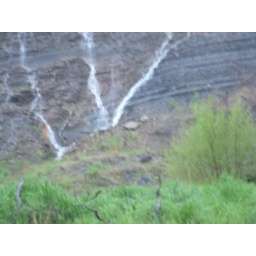
Flood water run off running down the world's tallest hill in Poteau, Ok